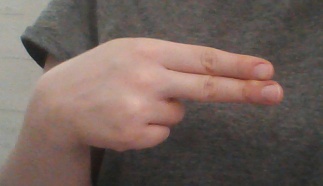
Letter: ain